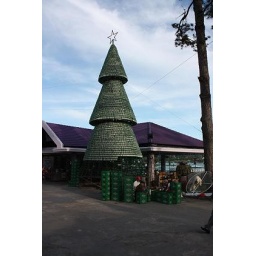
A tree being built near a restaurant/bar along the lake in Dalat